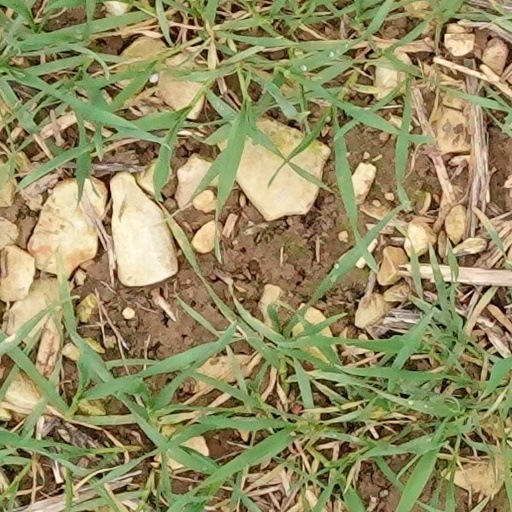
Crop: wheat